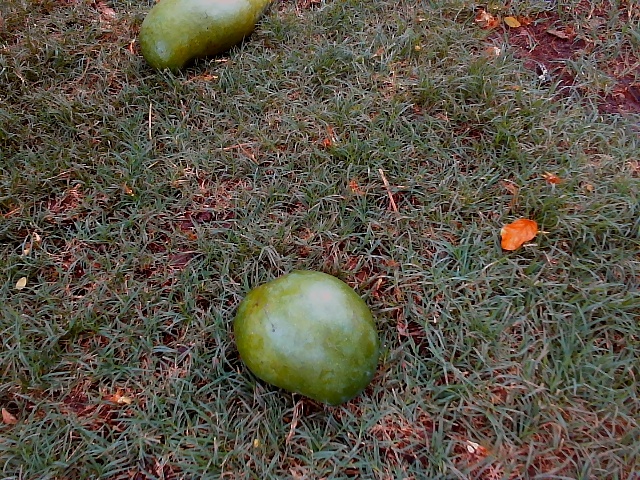
Label: Raw_Mango